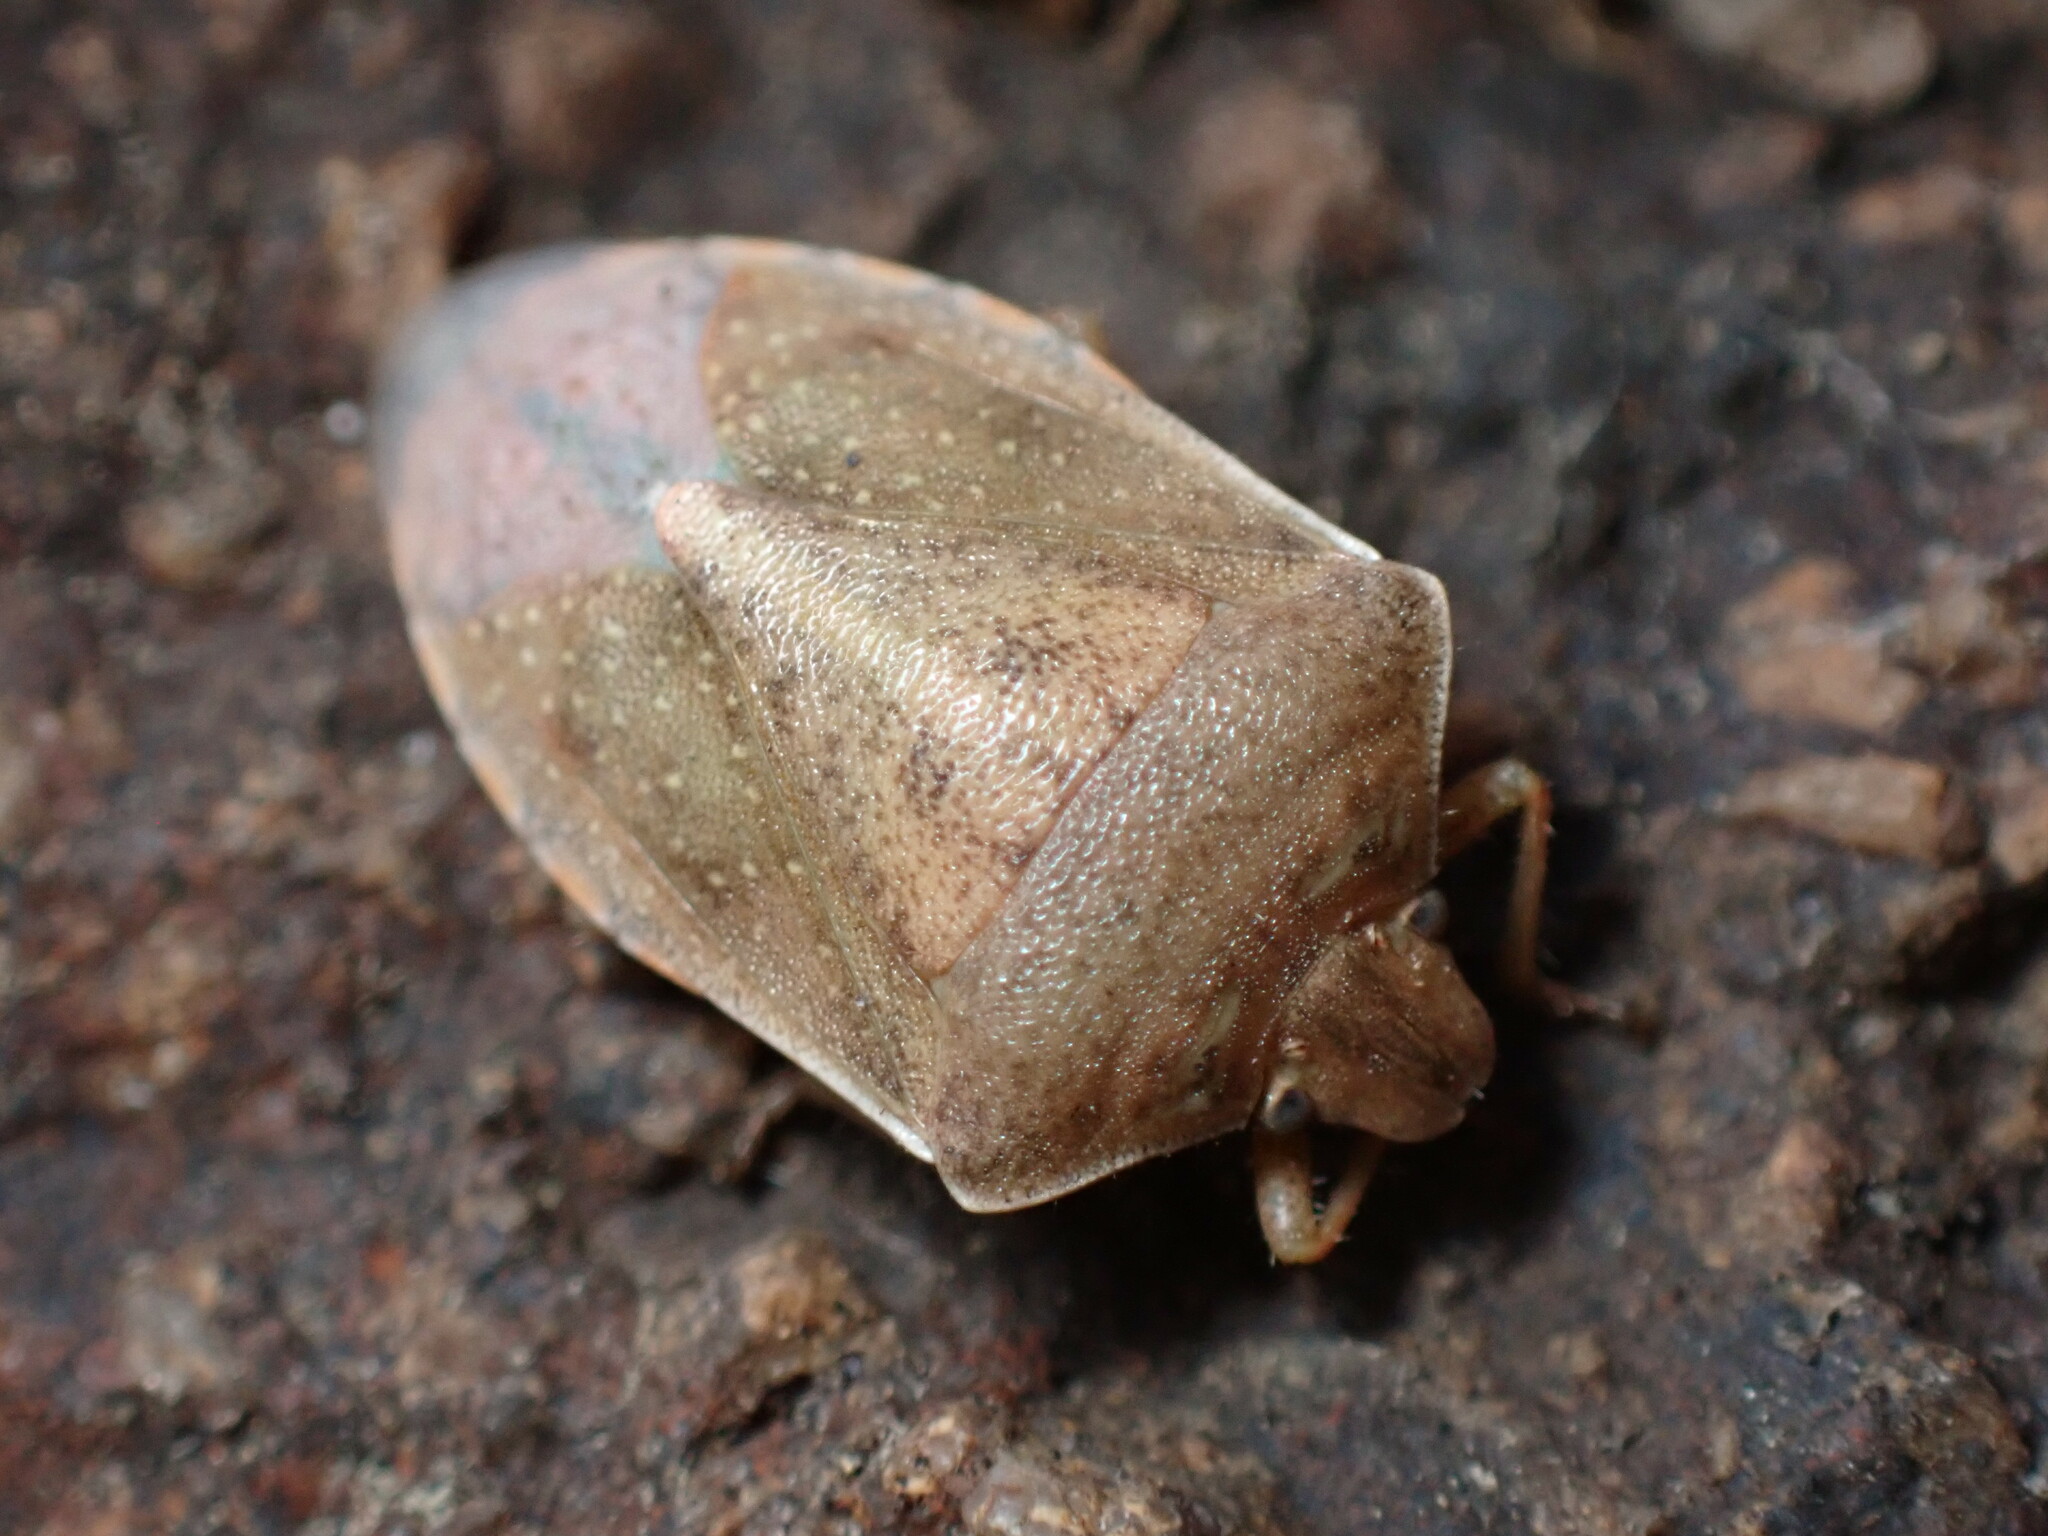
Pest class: stink_bug